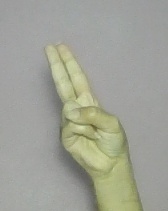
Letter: taa